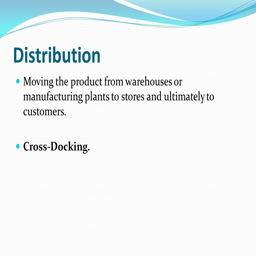
distribution moving the product from warehouses or manufacturing plants to stores and ultimately to customers .